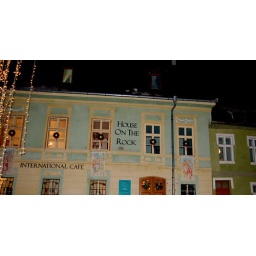
The house on the rock (not the one in Wisconsin)